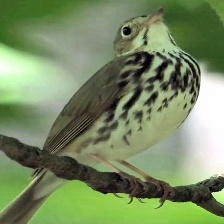
Species: OVENBIRD
Scientific name: SEIURUS AUROCAPILLA